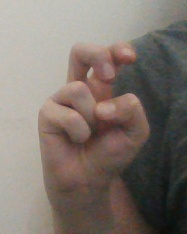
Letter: toot